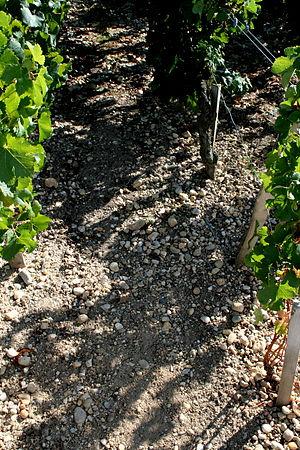
Saint-Estèphe Terroir, Château Cos d’Estournel
La géologie du vignoble de Bordeaux concerne l'étude et la description du sous-sol du vignoble de Bordeaux, un des aspects du terroir viticole avec le choix des cépages, des types de taille, de traitement de la vigne, de vendange, de vinification et d'élevage.